Linear B

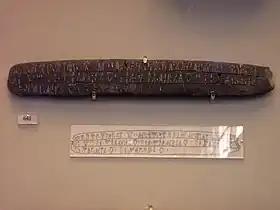
The Tripod tablet, discovered by Carl Blegen at the Palace of Nestor, Pylos in 1952

The signs are approximations, since each may be used to represent a variety of about 70 distinct combinations of sounds within rules and conventions. The grid presents a system of monosyllabic signs of the type V/CV. Clarification of the 14 or so special values tested the limits of the grid model, but Chadwick eventually concluded that even with the ramifications, the syllabic signs can unexceptionally be considered monosyllabic.